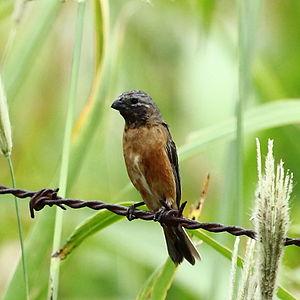
Le Sporophile à gorge sombre est une espèce de passereaux appartenant à la famille des Thraupidae.
La province de Corrientes est une province du nord-est de l'Argentine, dont la capitale est la ville de Corrientes. Au nord comme à l'ouest elle est délimitée par le Río Paraná, qui la sépare du Paraguay et des provinces du Chaco et de Santa Fe ; sa frontière orientale est constituée par le río Uruguay, qui la sépare de la République d'Uruguay et du Brésil ; les rivières Guayquiraró et Mocoretá délimitent sa frontière sud avec la province d'Entre Ríos. Au nord-est se trouve sa seule frontière artificielle, qui la sépare de la province de Misiones.
Le parc national Mburucuyá se situe au nord-ouest de la province de Corrientes en Argentine.